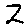
Label: 2